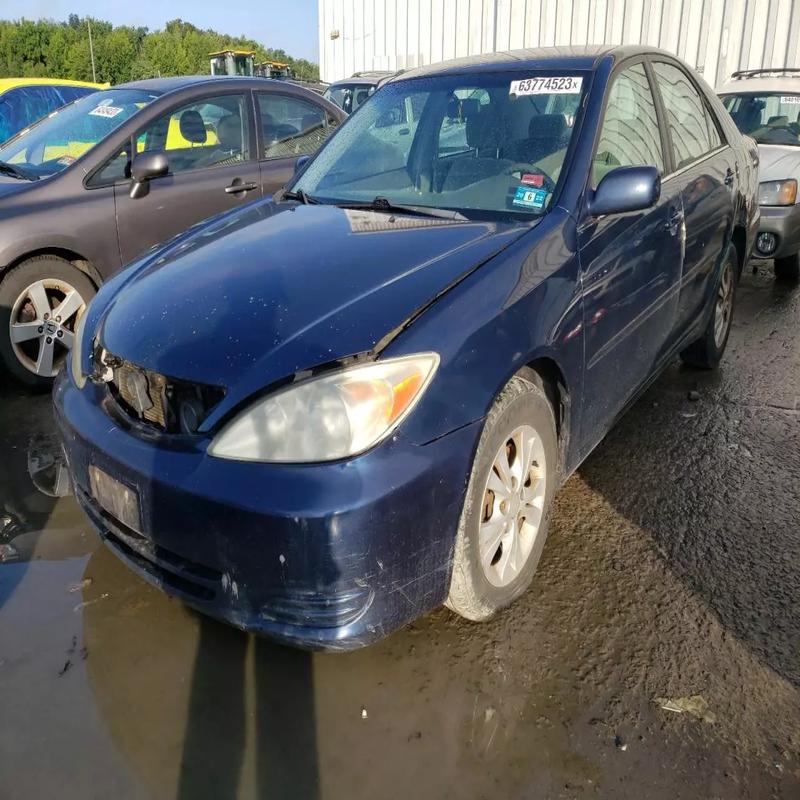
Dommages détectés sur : plaque d'immatriculation avant, pare-choc avant, capot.
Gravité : majeur